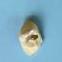
Maize quality: Bad